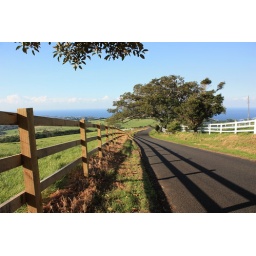
Taken on Saddle back mountain road in Kiama